Ursula Sax

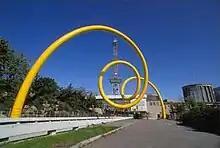

The work of Ursula Sax is multi-faceted, but can be sorted into a succession of (often overlapping) time periods, each lasting several years, and each characterised by a certain – often unconventional – material or selection of materials.